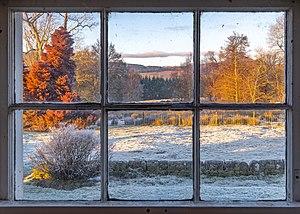
Le gel, souvent utilisé comme synonyme de gelée, désigne tout abaissement de la température de l'air d'une valeur supérieure à une valeur inférieure ou égale à 0 °C à un moment déterminé et sur une région donnée. Les productions agricoles, les transports, la tenue vestimentaire et bien d'autres domaines risquent d'être affectées par le gel à certaines époques de l'année. L'apparition de celle-ci se traduit par la transformation de l'eau liquide en glace.